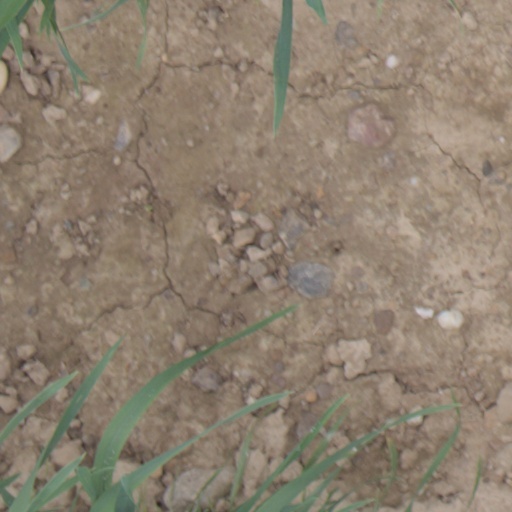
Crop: wheat